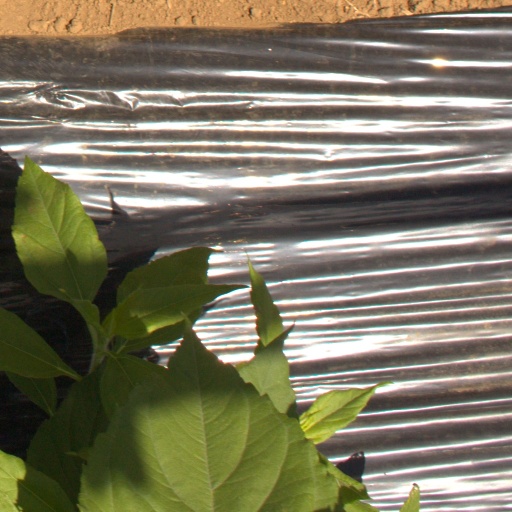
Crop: Jerusalem artichoke